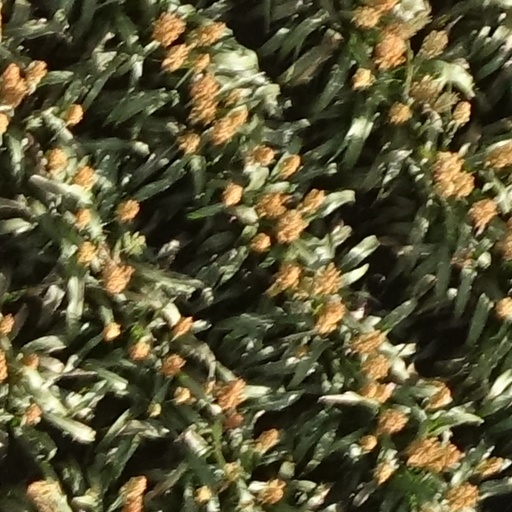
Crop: sorghum